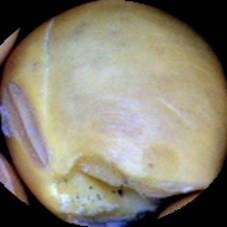
Label: Broken